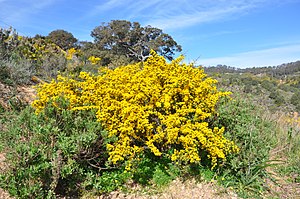
Flora på Simi / Galleri
Håret Torngyvel
Floraen på Simi, der er en græsk ø i Dodekaneserne tæt på Tyrkiet, er stærkt præget af menneskers virke gennem mindst 3.000 år. De oprindelige skove med Calabrisk Fyr, Kermes-Eg, Oliventræ, Johannesbrød og Græsk Ene er for længst fældet, og jordlaget er udpint eller vasket i havet. De gentagne skovbrande og gedeholdet på øen har forhindret nyopvækst af træer i større målestok, og de nævnte arter ses kun på meget stejle steder, hvor gederne ikke kan nå de unge planter. I stedet er øen præget af dværgbuskheder, de såkaldte frygana, som er en variant af de garriguer, der opstår under tilsvarende betingelser i det vestlige middelhavsområde.